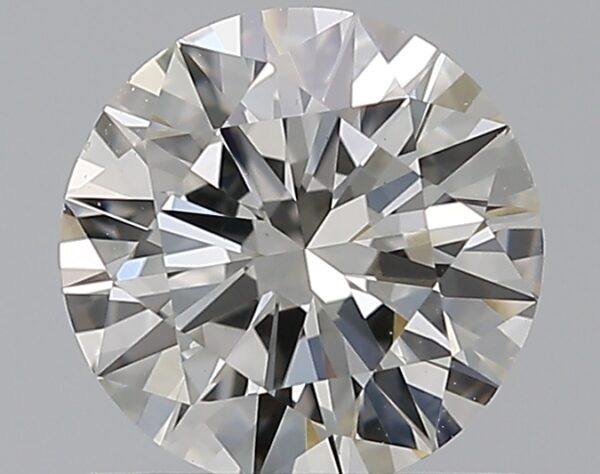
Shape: round
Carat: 1
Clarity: VS1
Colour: H
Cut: EX
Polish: EX
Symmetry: EX
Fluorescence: N
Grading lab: GIA
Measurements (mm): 6.45 x 6.49 x 3.89